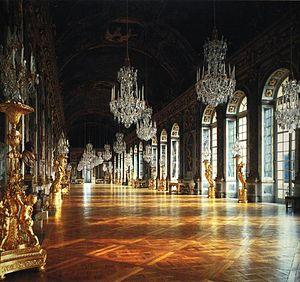
Galerie des Glaces du Château de Versailles
Gérald Auffret Van der Kemp, né le 5 mai 1912 à Paris, mort le 28 décembre 2001 à Giverny dans l'Eure, est un conservateur de musée français.